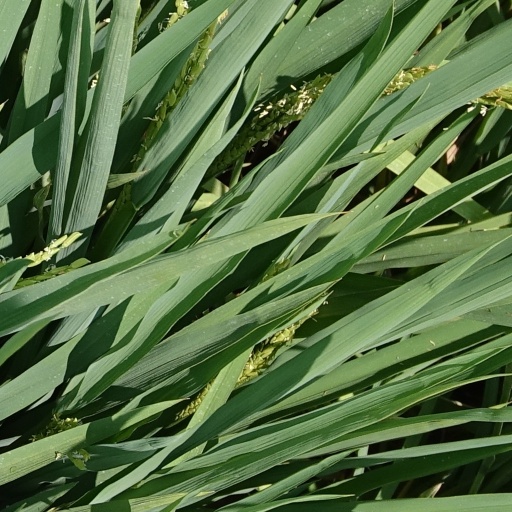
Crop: rice